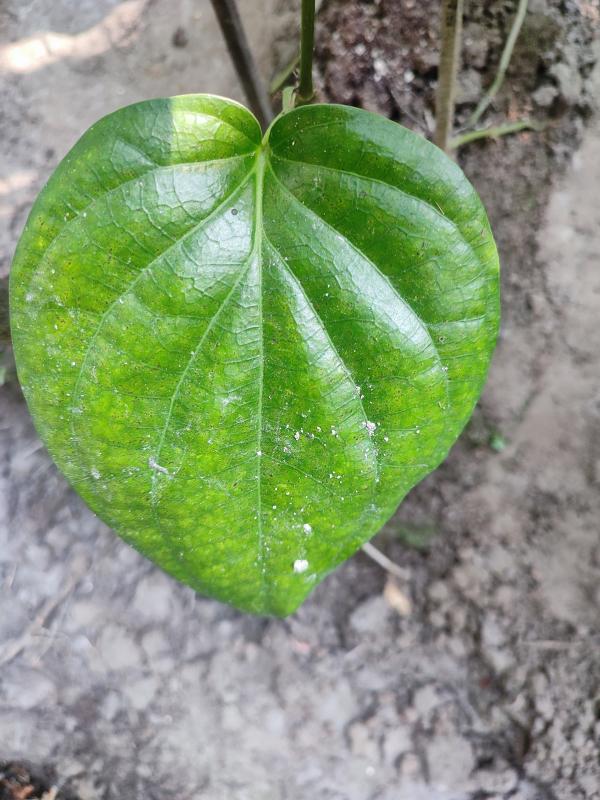
Label: Healthy_Leaf